Ajnatavasa

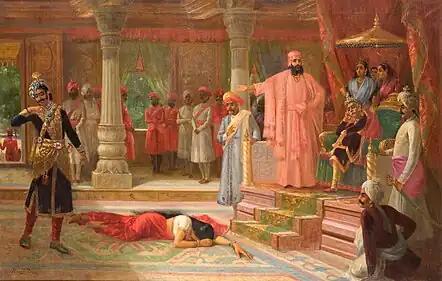
Draupadi as humiliated in Virata's court by Kichaka (left), painted by Raja Ravi Varma

Ajnatavasa (Sanskrit: अज्ञातवास, "ajñātavāsa", lit. "living in obscurity" or "unknown abode") refers to the thirteenth year of exile undertaken by the Pandavas, the protagonists of the Hindu epic "Mahabharata". This period, detailed in The Book of Virata ("Virata Parva"), required the five Pandava brothers—Yudhishthira, Bhima, Arjuna, Nakula, and Sahadeva—along with their wife Draupadi, to live incognito after spending twelve years in forest exile. The condition, stipulated after Yudhishthira’s loss in a game of dice against the Kauravas, mandated that they remain unrecognized in a populated area; if discovered, they would face an additional twelve years of exile.